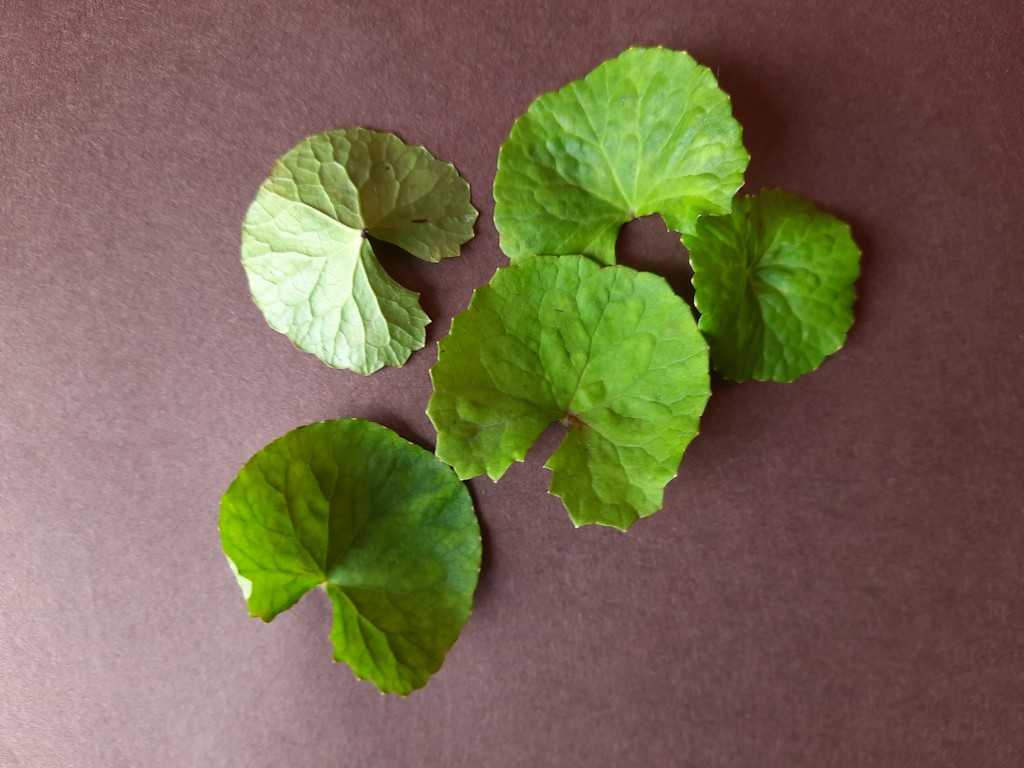
Label: Healthy